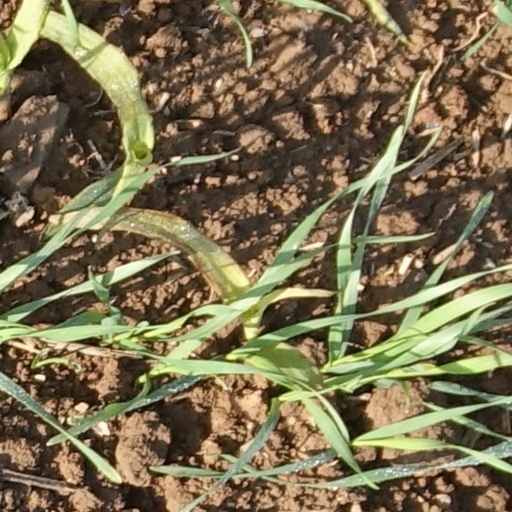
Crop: wheat